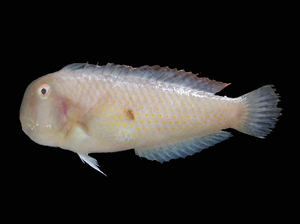
Iniistius est un genre de poisson appartenant à l'ordre des Perciformes, et à la famille des Labridae. Plusieurs espèces sont appelées « labres rasoirs » en français du fait de l'appendice rétractile qu'ilsportent au-dessus de la tête.